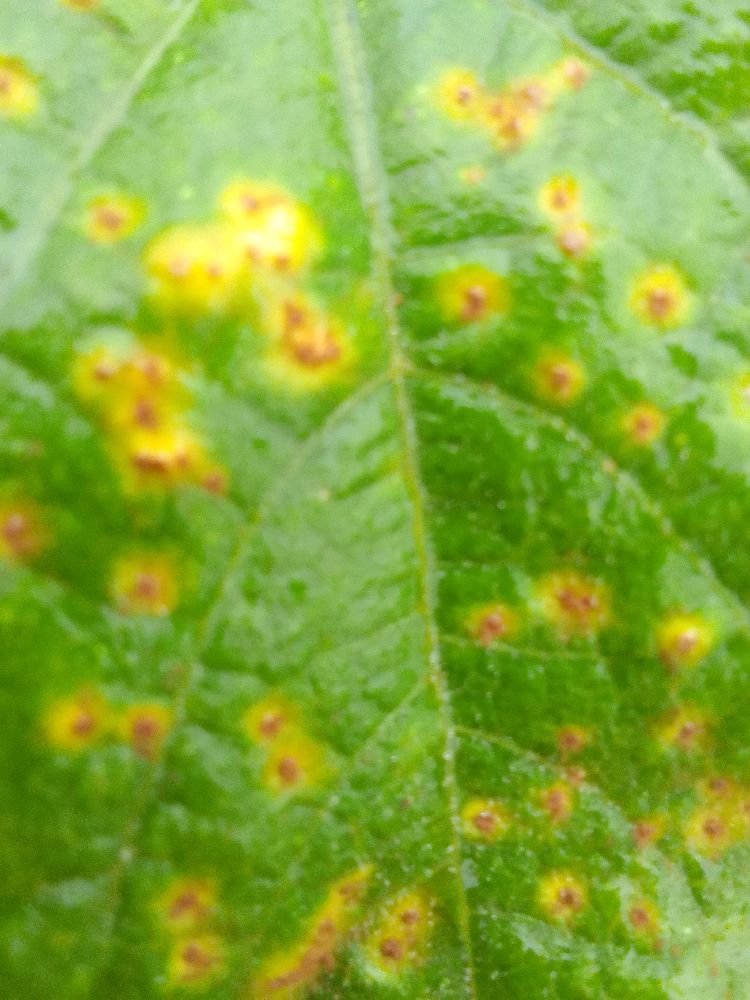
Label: rust